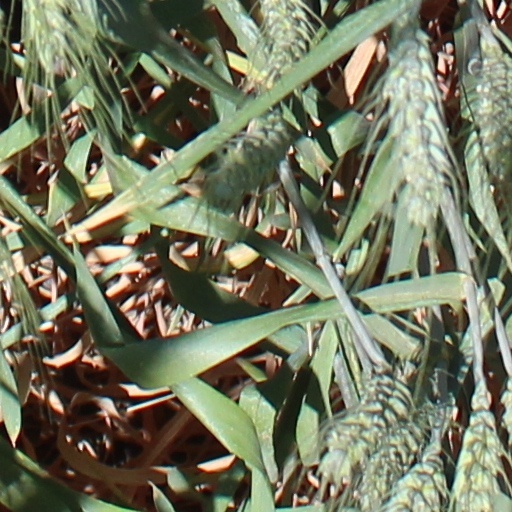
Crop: wheat